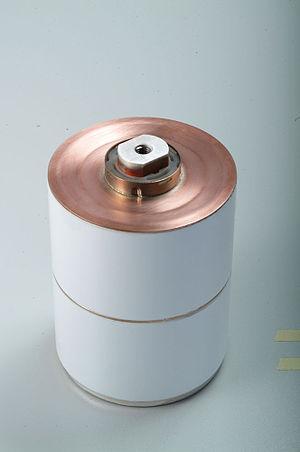
L'appareillage électrique à haute tension est l'ensemble des appareils électriques qui permettent la mise sous ou hors tension de portions d'un réseau électrique à haute tension.
Un disjoncteur à haute tension est destiné à établir, supporter et interrompre des courants sous sa tension assignée, selon la définition donnée par la Commission électrotechnique internationale. Il opère à la fois :